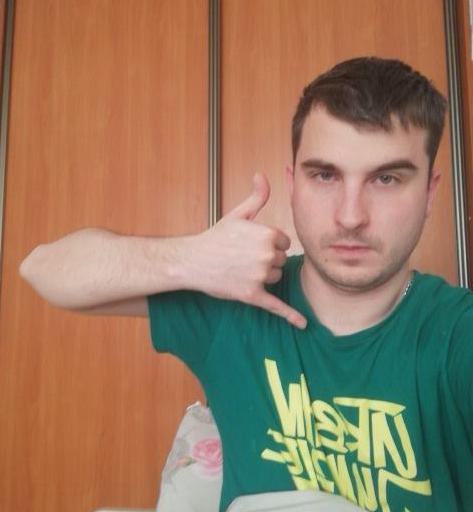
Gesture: call